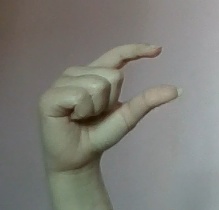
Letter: dal